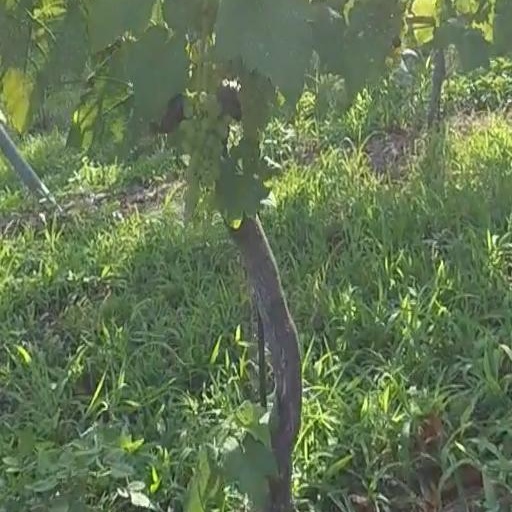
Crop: grape